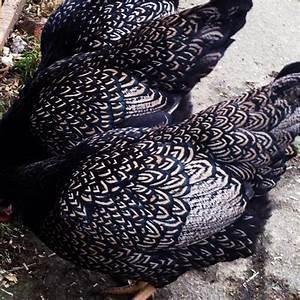
chicken